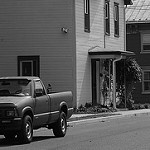
Label: B & W